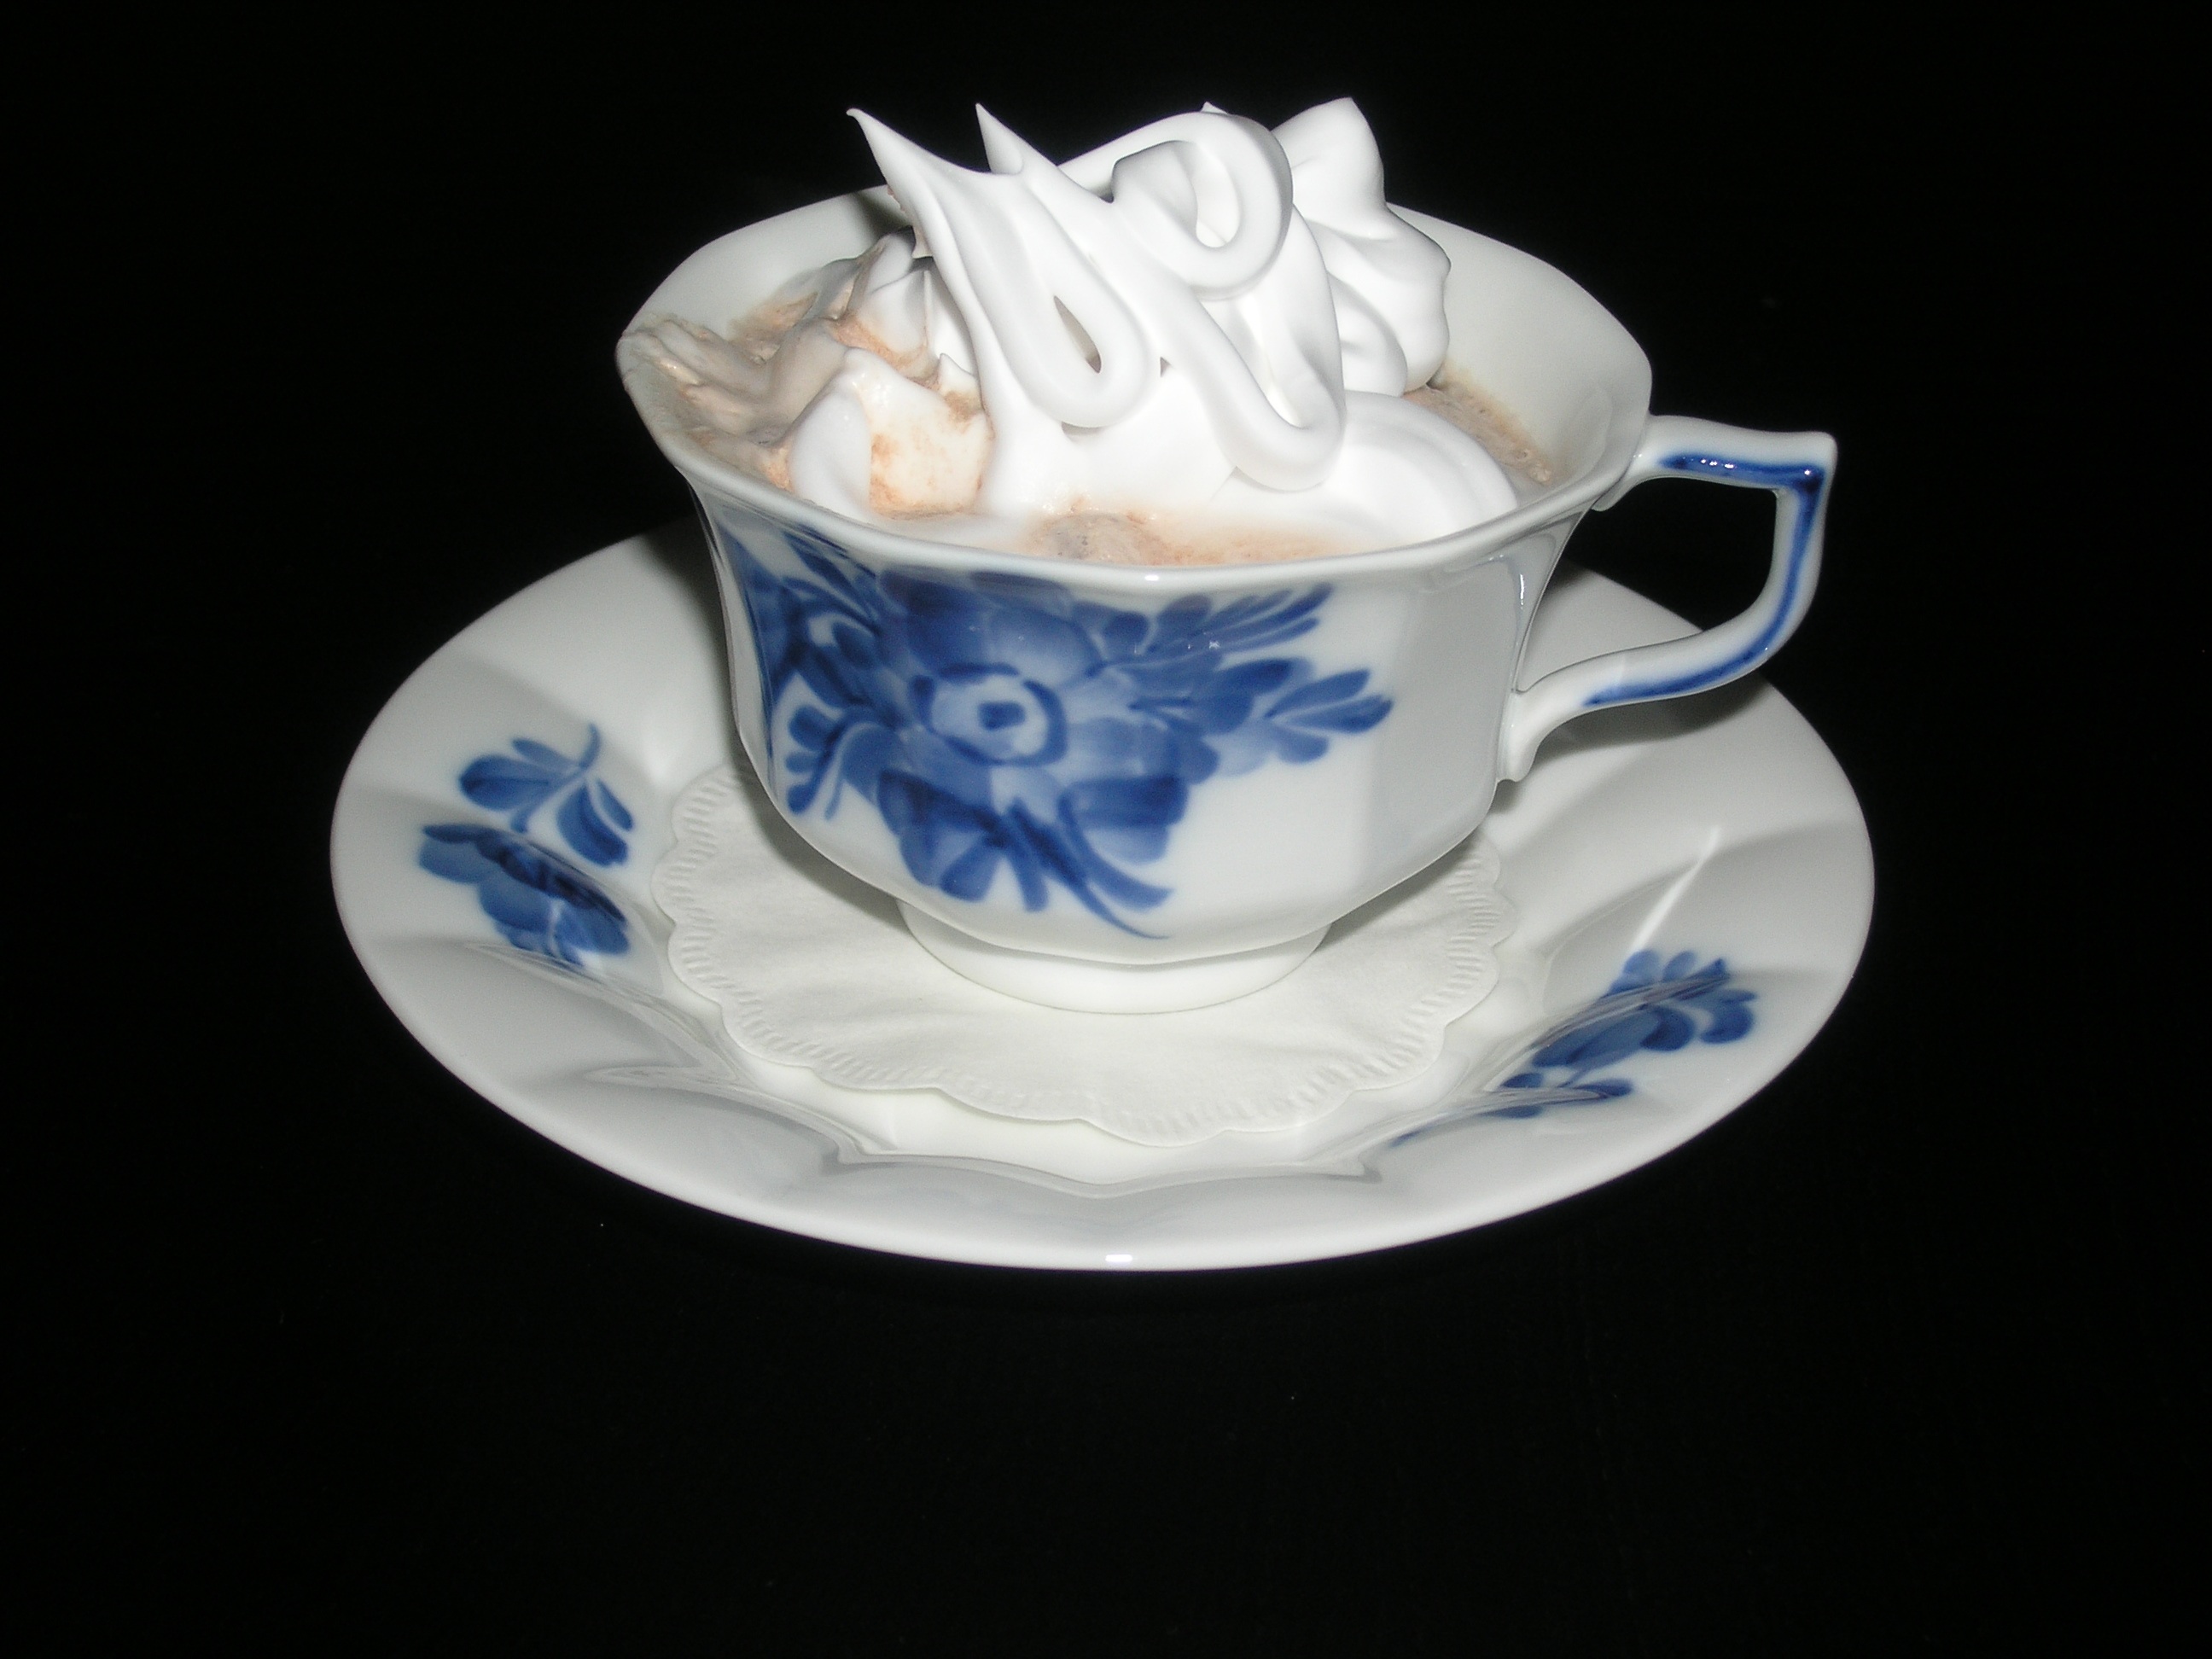
coffee, cup, latte, cappuccino, saucer, drink, chocolate, espresso, coffee cup, blue flower, cocoa, whipped cream, hot, porcelain, blue and white porcelain